이미지를 보고 필라테스 동작명을 분류하고 한 줄 설명을 제공하세요.
동작명과 간단한 설명을 한국어로 답하세요.
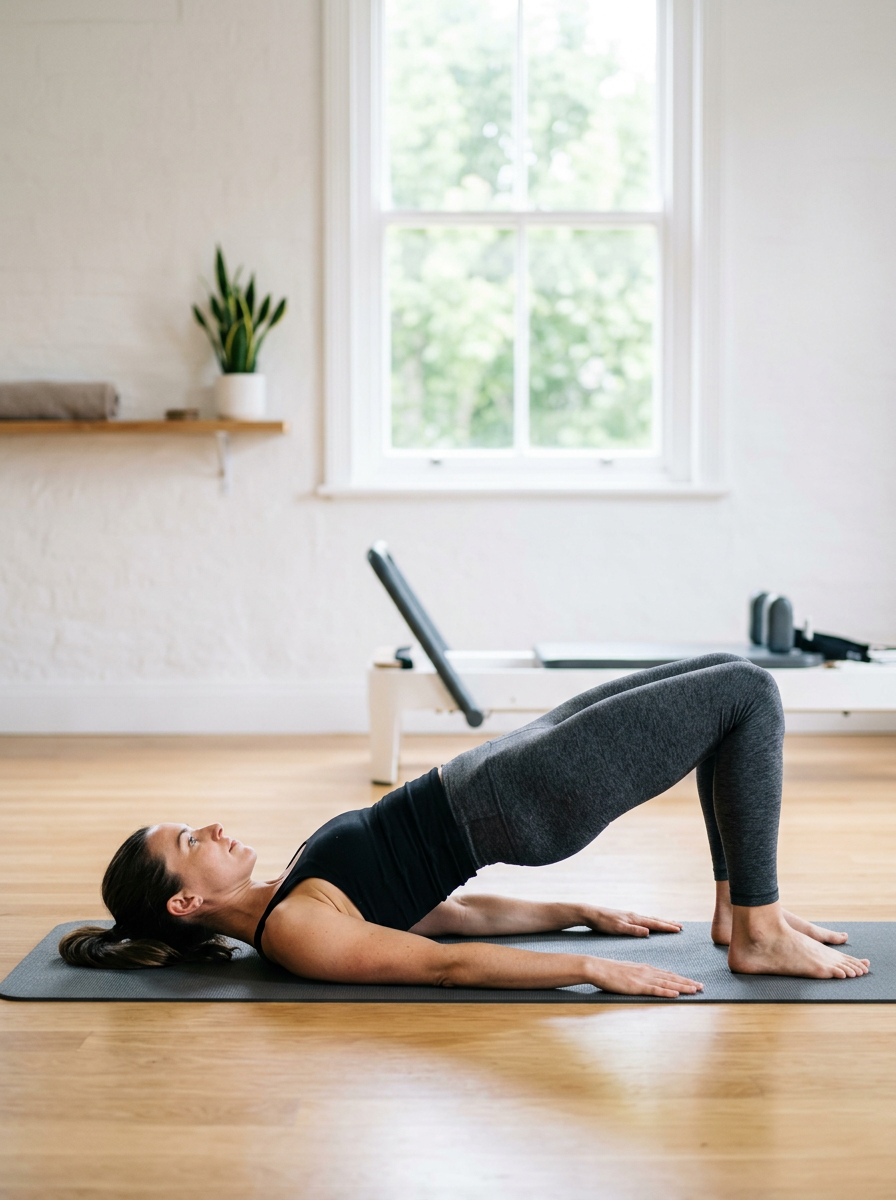
동작명: bridge
설명: 이 이미지는 bridge 동작 예시입니다.